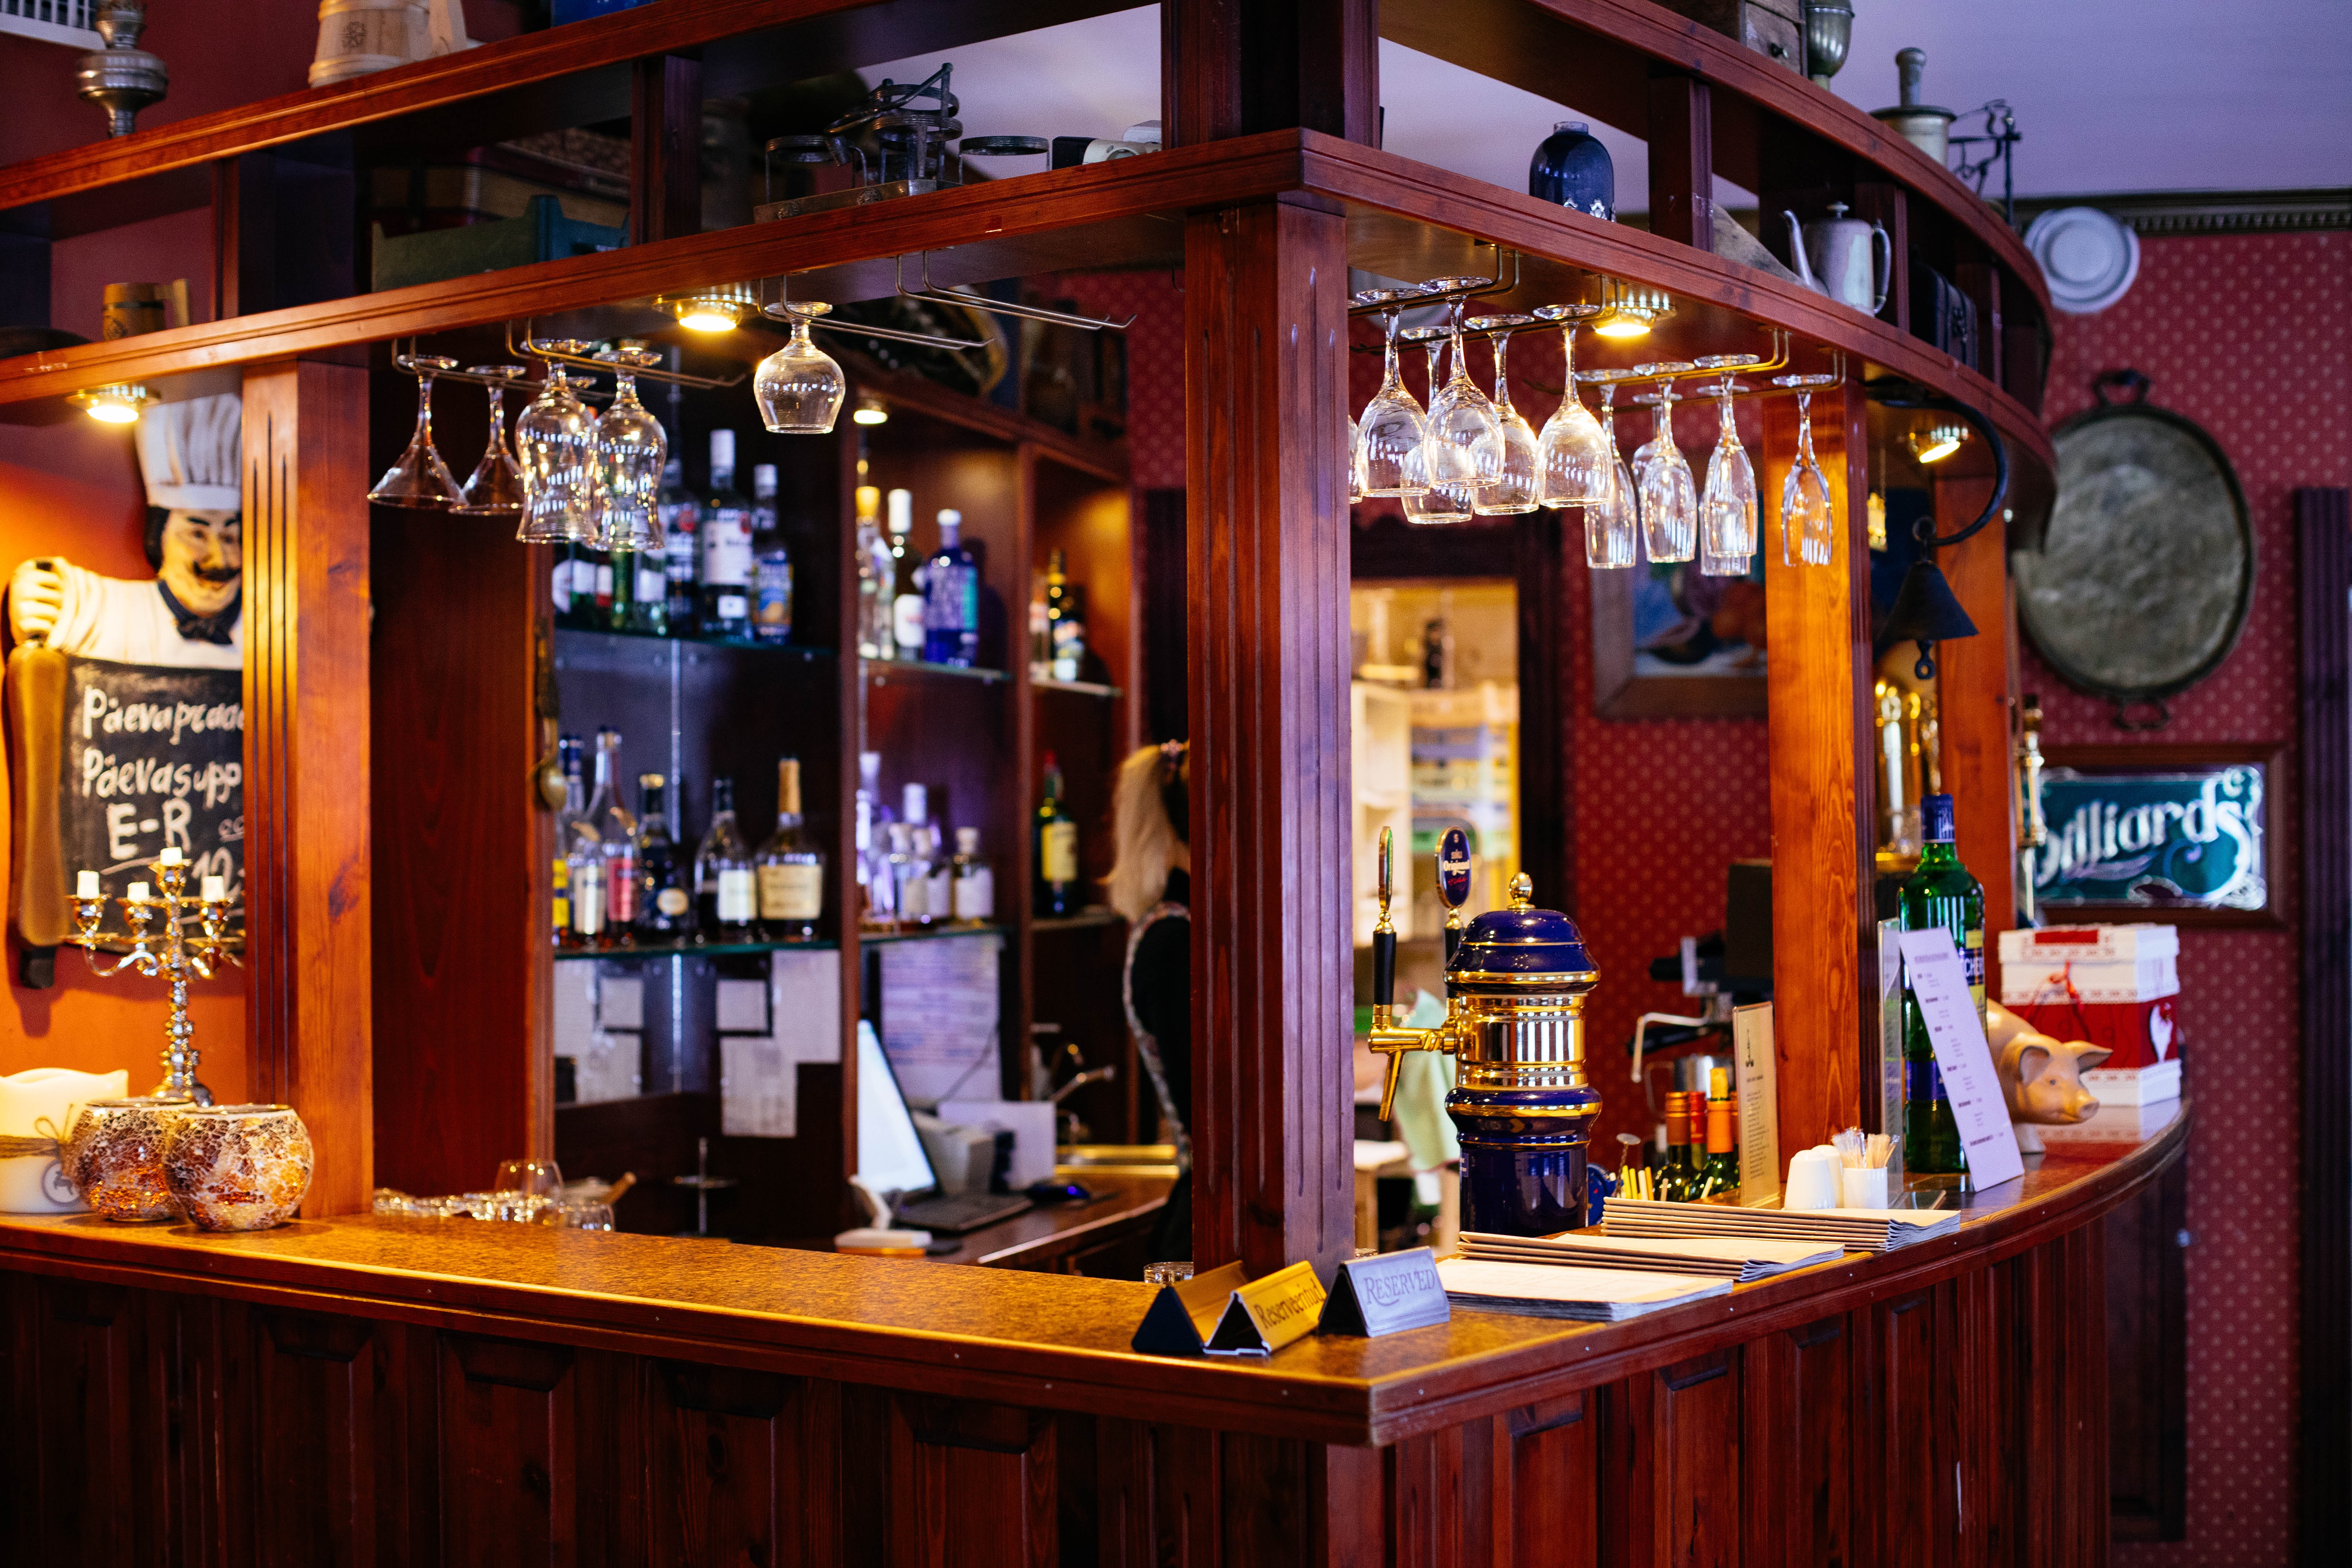
bar, Drinking establishment, pub, tavern, barware, building, liqueur, restaurant, distilled beverage, coffeehouse